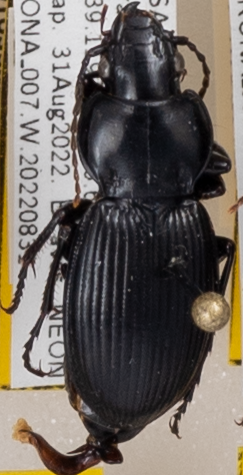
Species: Cyclotrachelus sodalis colossus
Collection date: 2022-08-31
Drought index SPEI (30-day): -1.22
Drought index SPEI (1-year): -0.372
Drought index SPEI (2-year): -0.32